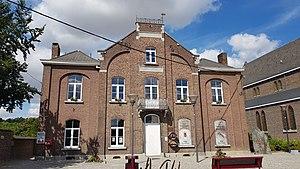
Maison de la Montagne Saint-Pierre, Lanaye, Belgium